Giuseppina Strepponi

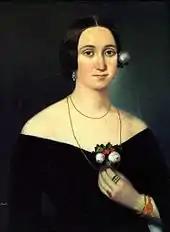
Painting by Karoly Gyurkovich

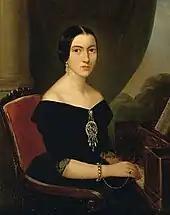
Giuseppina Strepponi (c. 1845) (Museo Teatrale alla Scala)

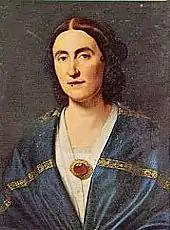
Giuseppina Strepponi (c. 1865)

Clelia Maria Giuseppa (Giuseppina) Strepponi (Lodi, 8 September 1815 – Villanova sull'Arda, 14 November 1897) was a nineteenth-century Italian operatic soprano of great renown and the second wife of composer Giuseppe Verdi.